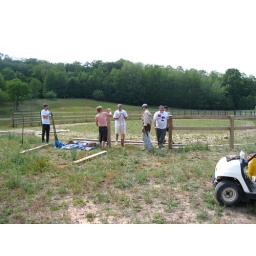
Working on the new fence around horse ring - day 1